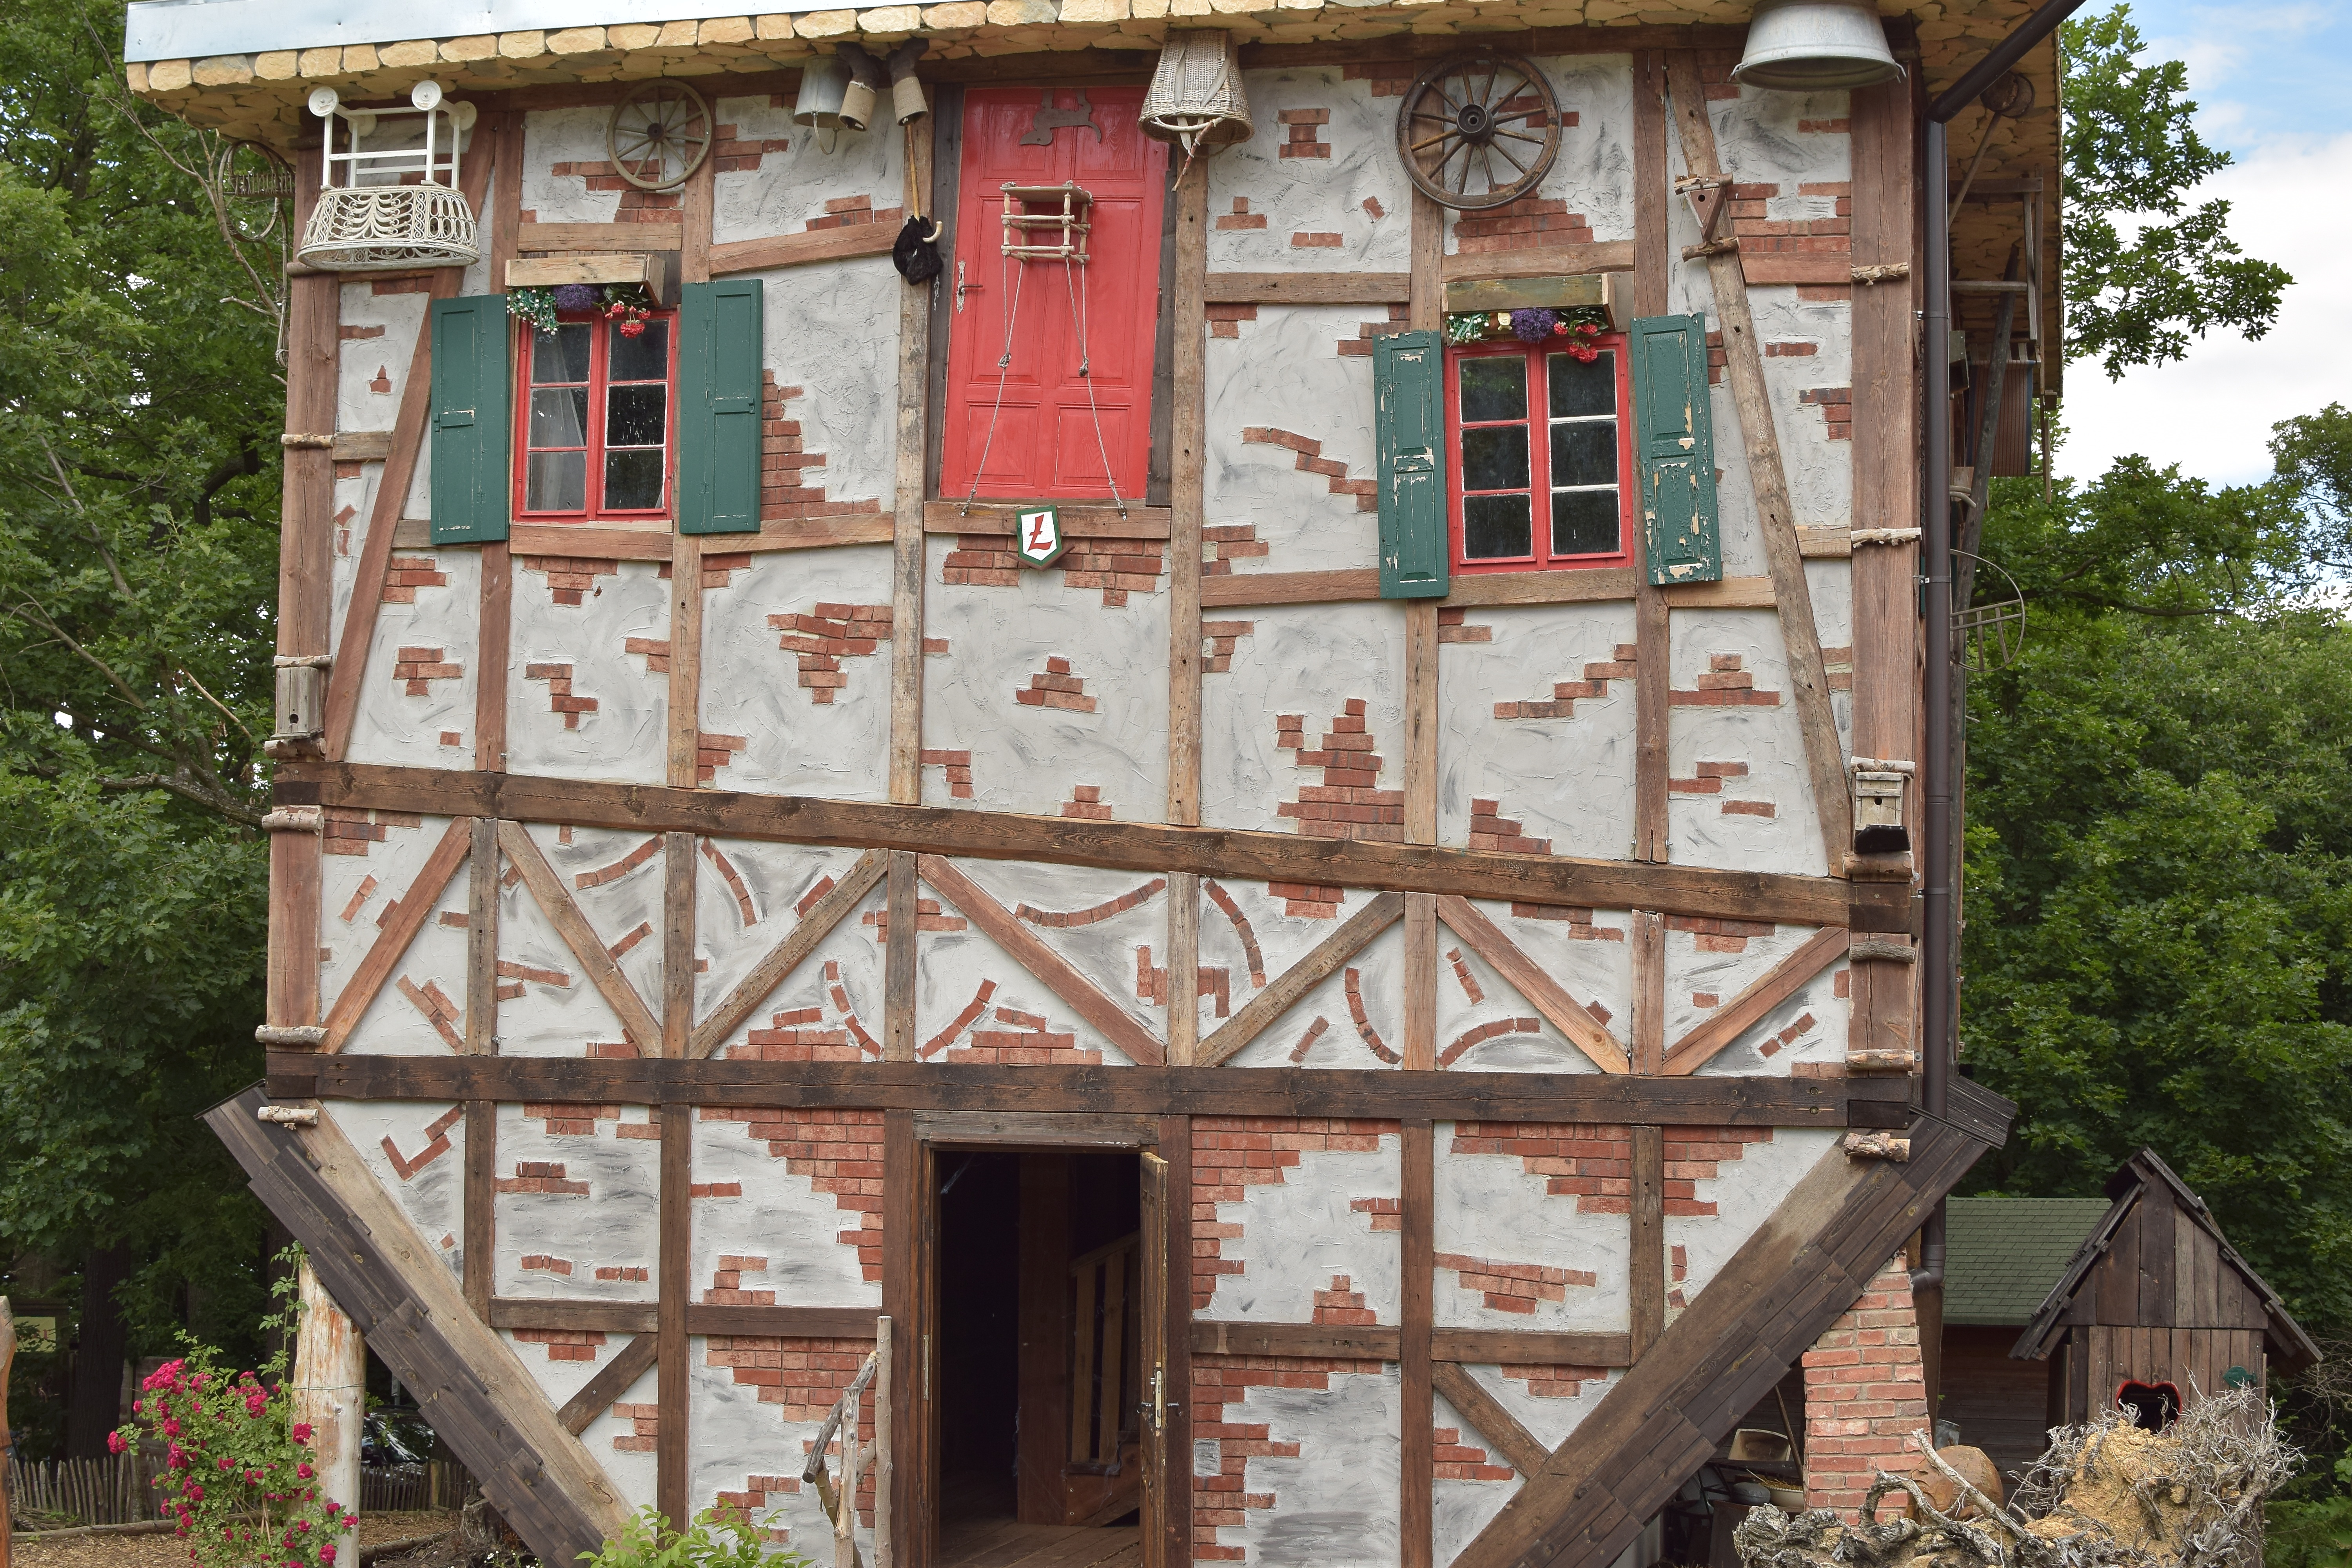
architecture, mansion, house, town, building, cottage, facade, property, original, upside down, estate, tours, thale, hexentanzplatz, house on the head